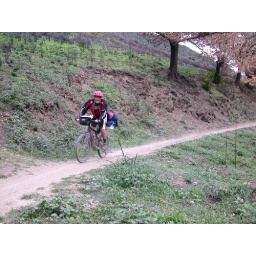
Camino de Santiago in mountain bike